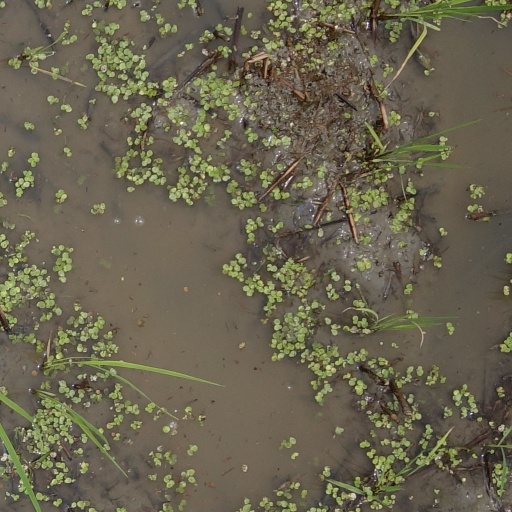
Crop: rice